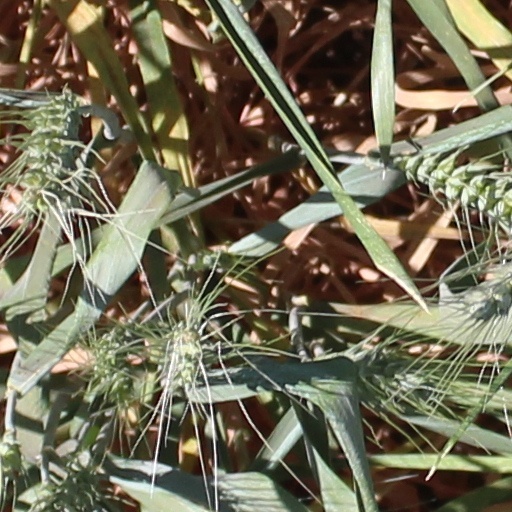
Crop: wheat